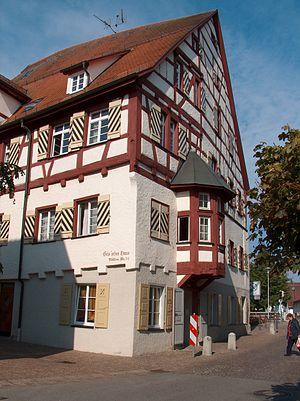
La Gais'sche maison en Mengen Le photographe: Roland Nonnenmacher - D-72516 Scheer Date de la génération de données
Mengen est une ville allemande du Bade-Wurtemberg située dans l'arrondissement de Sigmaringen. Mengen est connue comme « die Fuhrmannsstadt », « la ville des charretiers ». Elle faisait partie des Cinq villes du Danube.